Kiev offensive (1920)

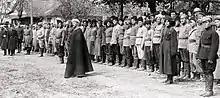
Petliura (on the left) inspecting Ukrainian troops in Kiev in May 1920; General Ivan Omelianowicz-Pavlenko in the middle

A military convention regarding common action and subordination of Ukrainian units to Polish command was signed by the Ukrainian and Polish sides on 24 April. On 25 April, the Polish and the UPR forces began an offensive aimed at Kiev.